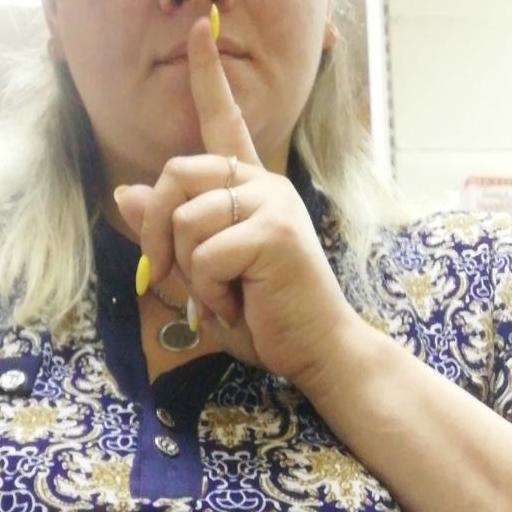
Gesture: mute